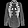
Label: Shirt